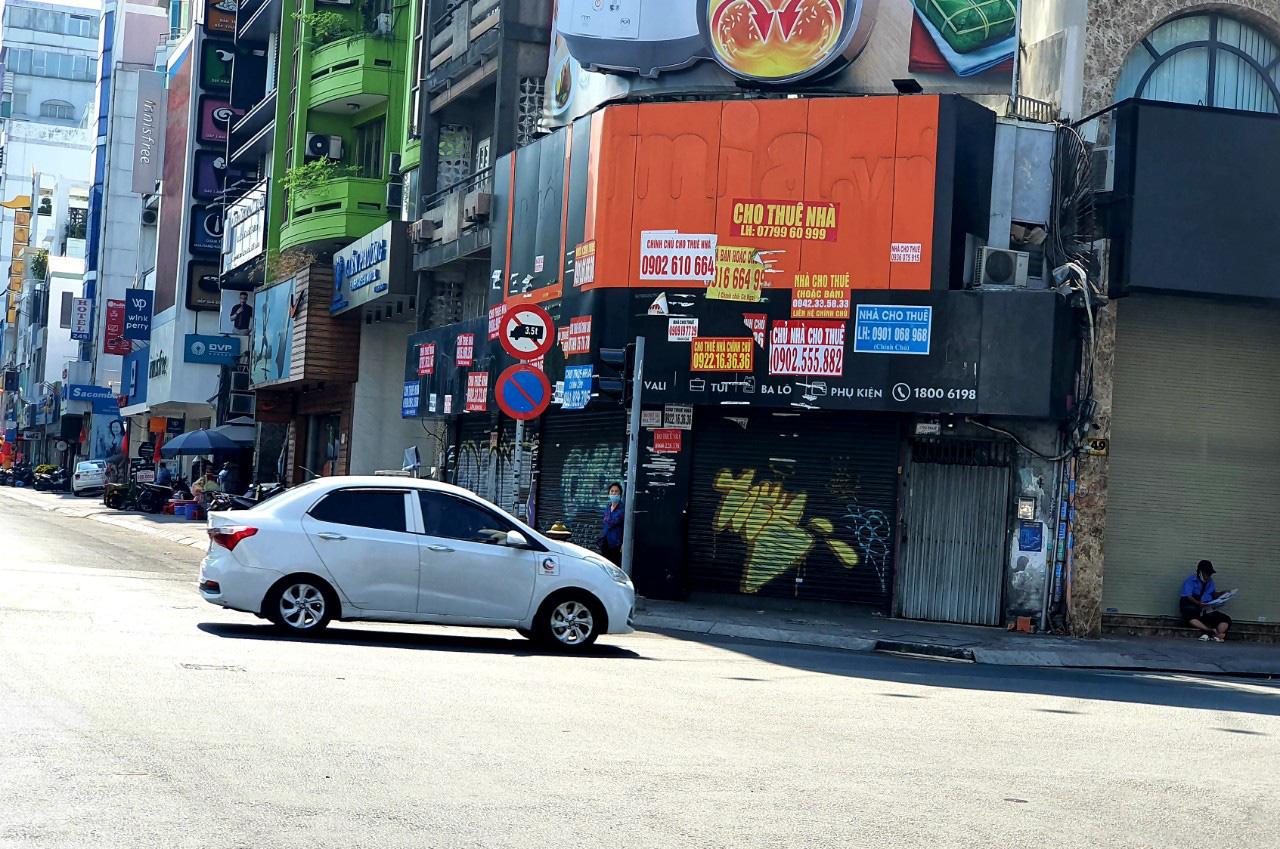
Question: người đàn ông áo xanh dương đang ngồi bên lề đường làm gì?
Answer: đang đọc báo